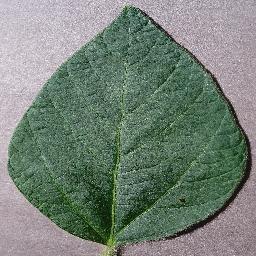
Label: Soybean___healthy